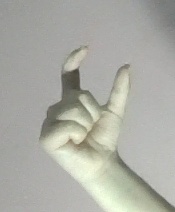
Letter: nun